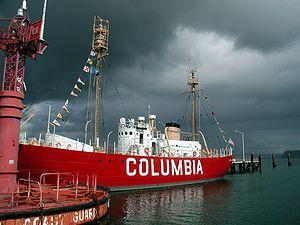
Le musée maritime du Columbia est un musée maritime dédié au fleuve Columbia. Il est situé à Astoria, aux États-Unis.